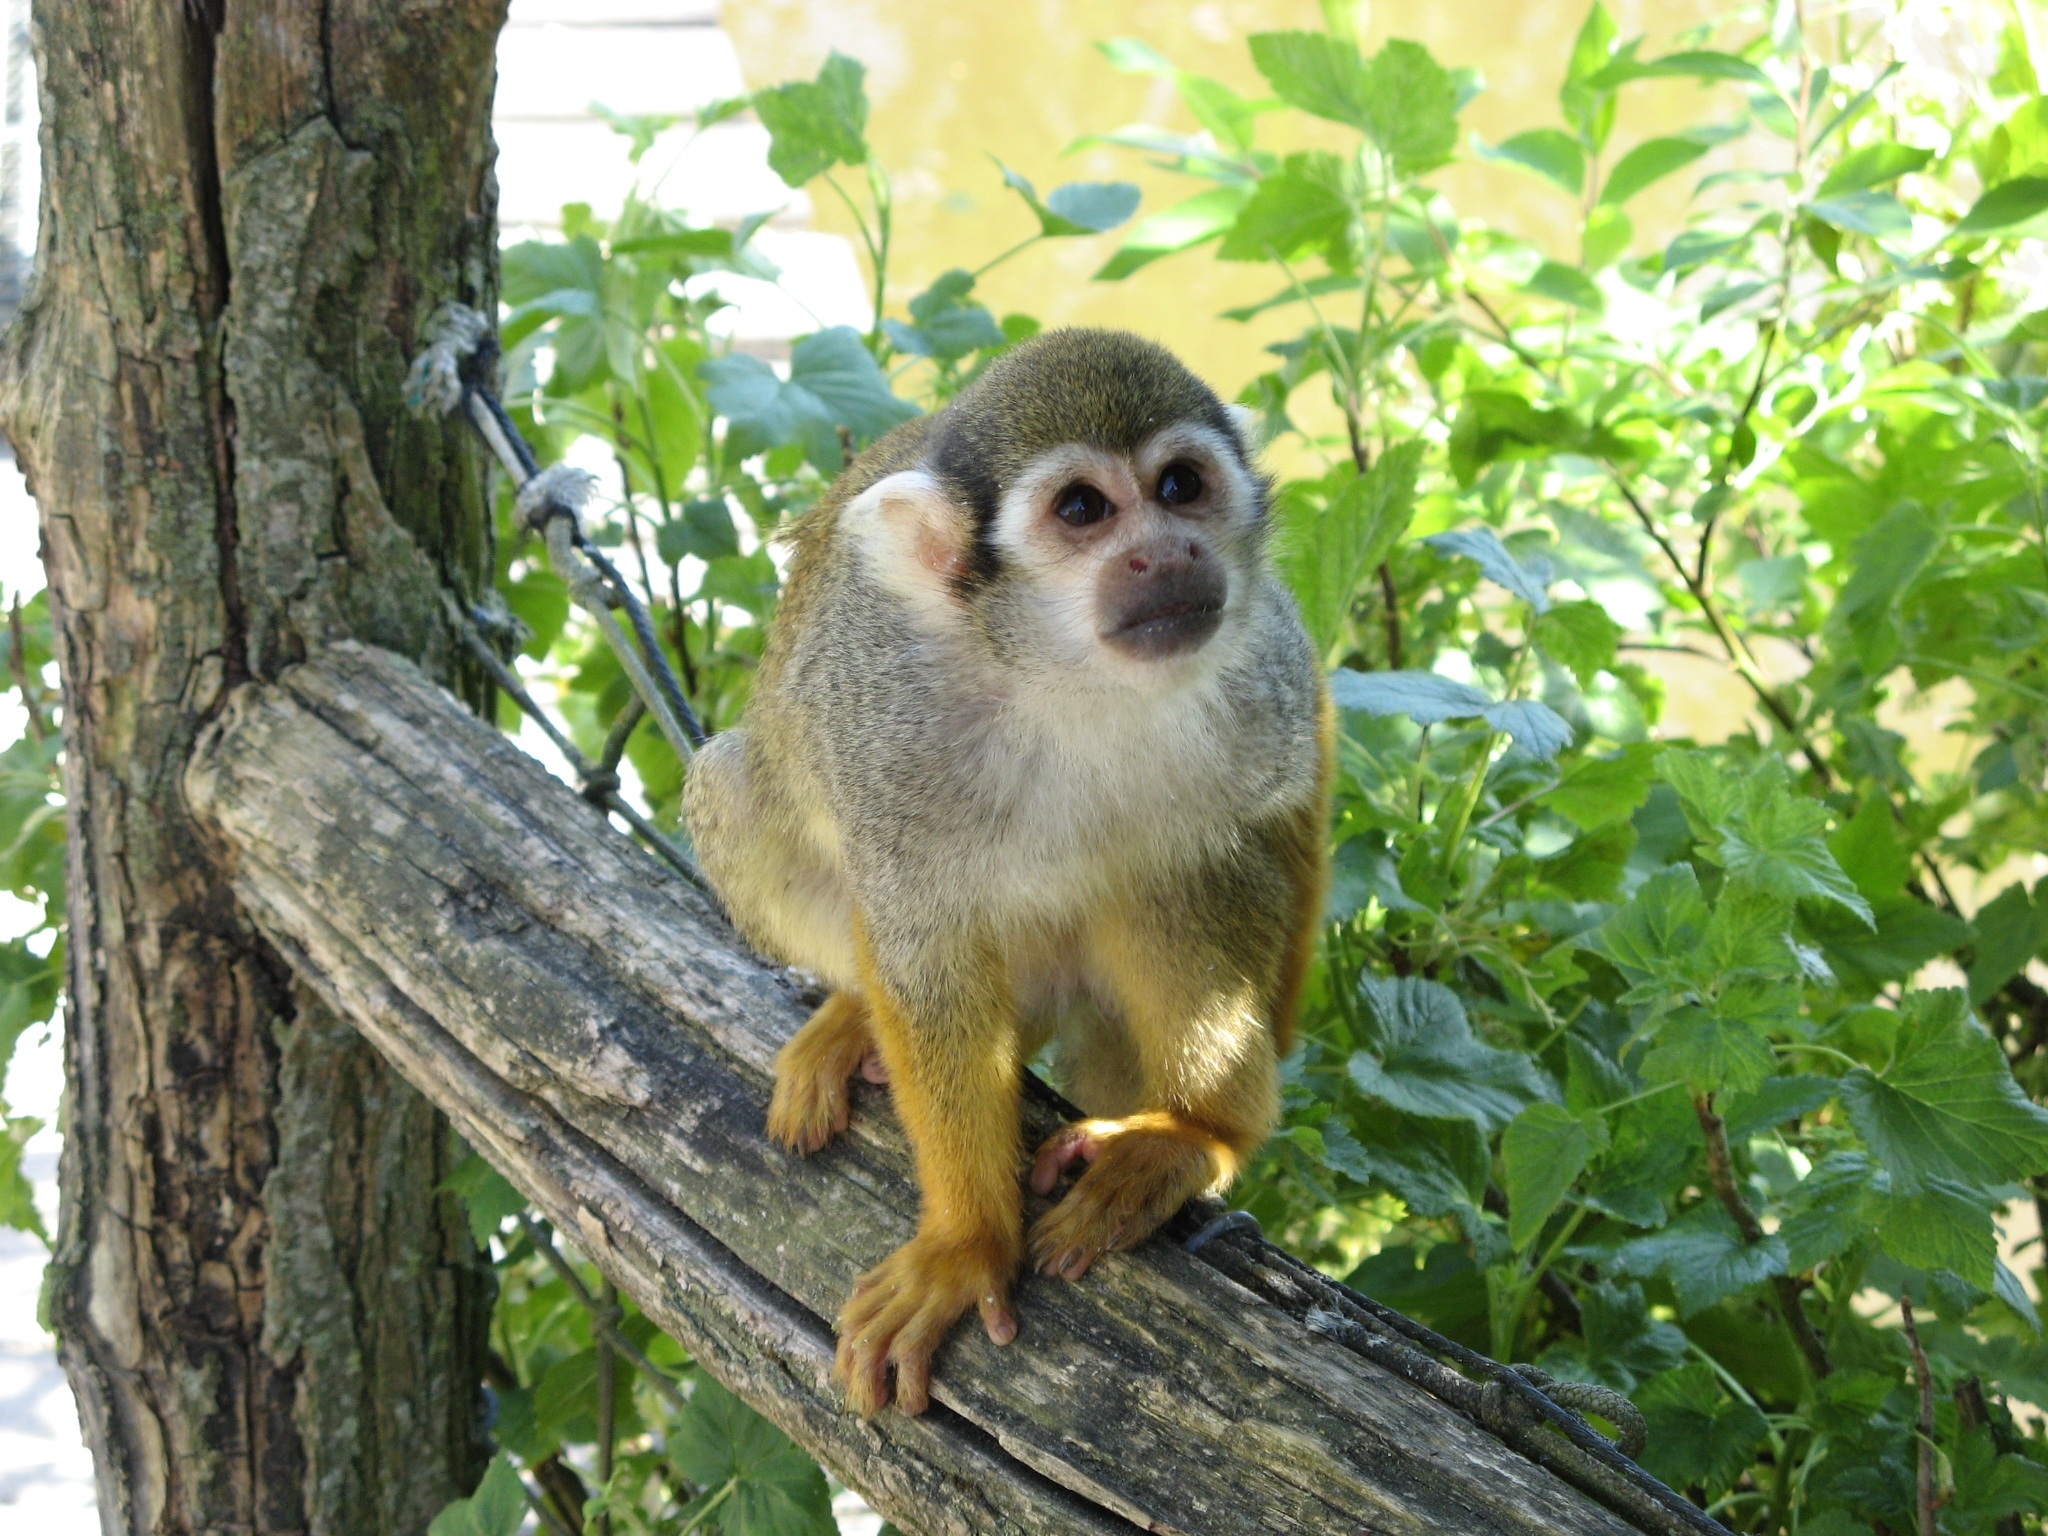
wildlife, zoo, jungle, mammal, monkey, fauna, primate, squirrel monkey, vertebrate, marmoset, capuchin monkey, new world monkey, white headed capuchin, monky